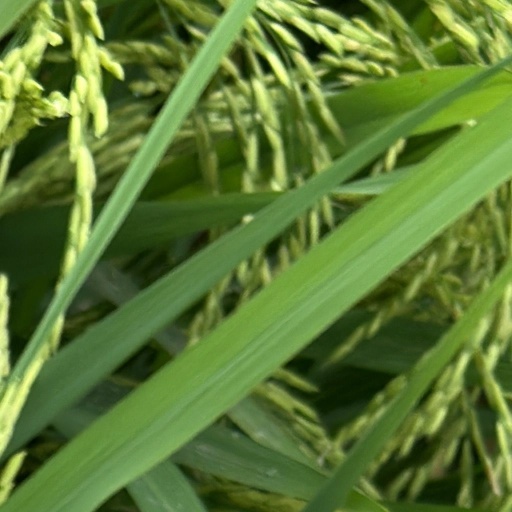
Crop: rice